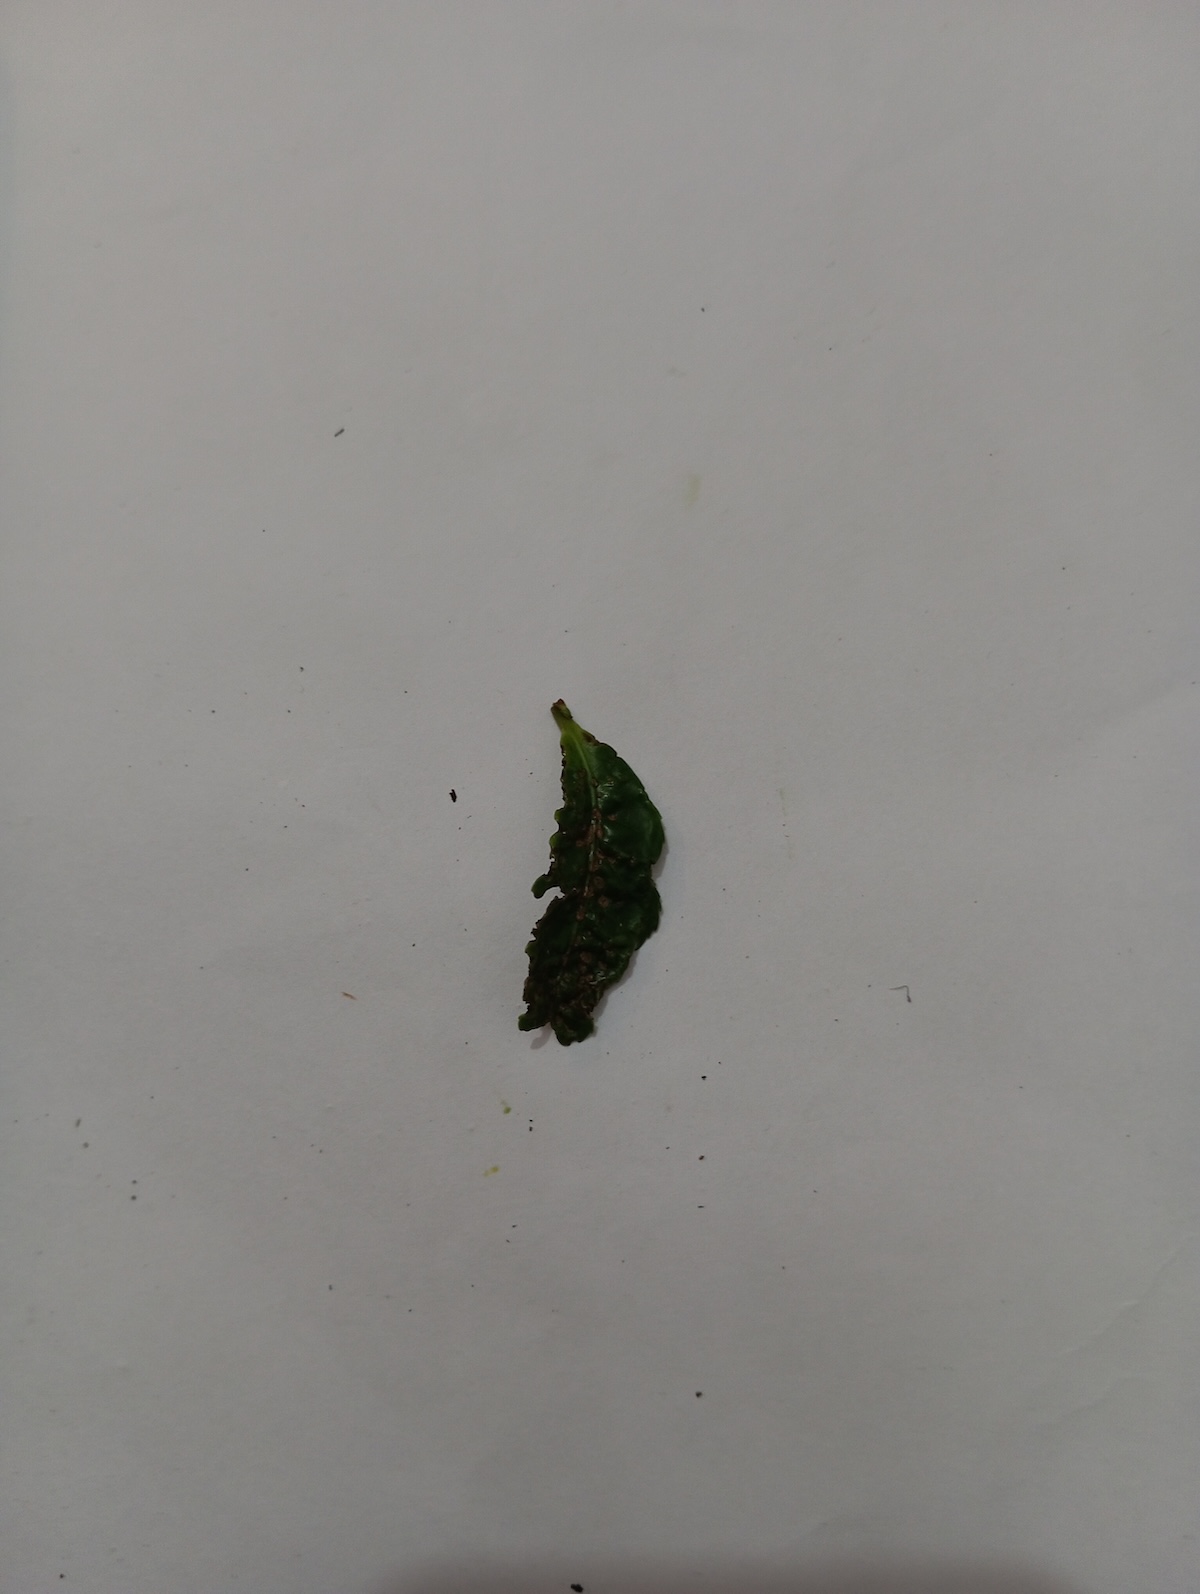
Label: Green mirid bug